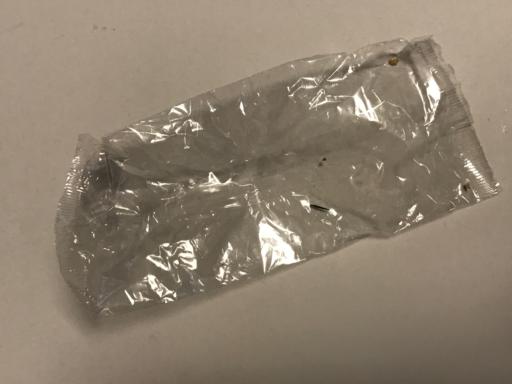
Waste category: trash